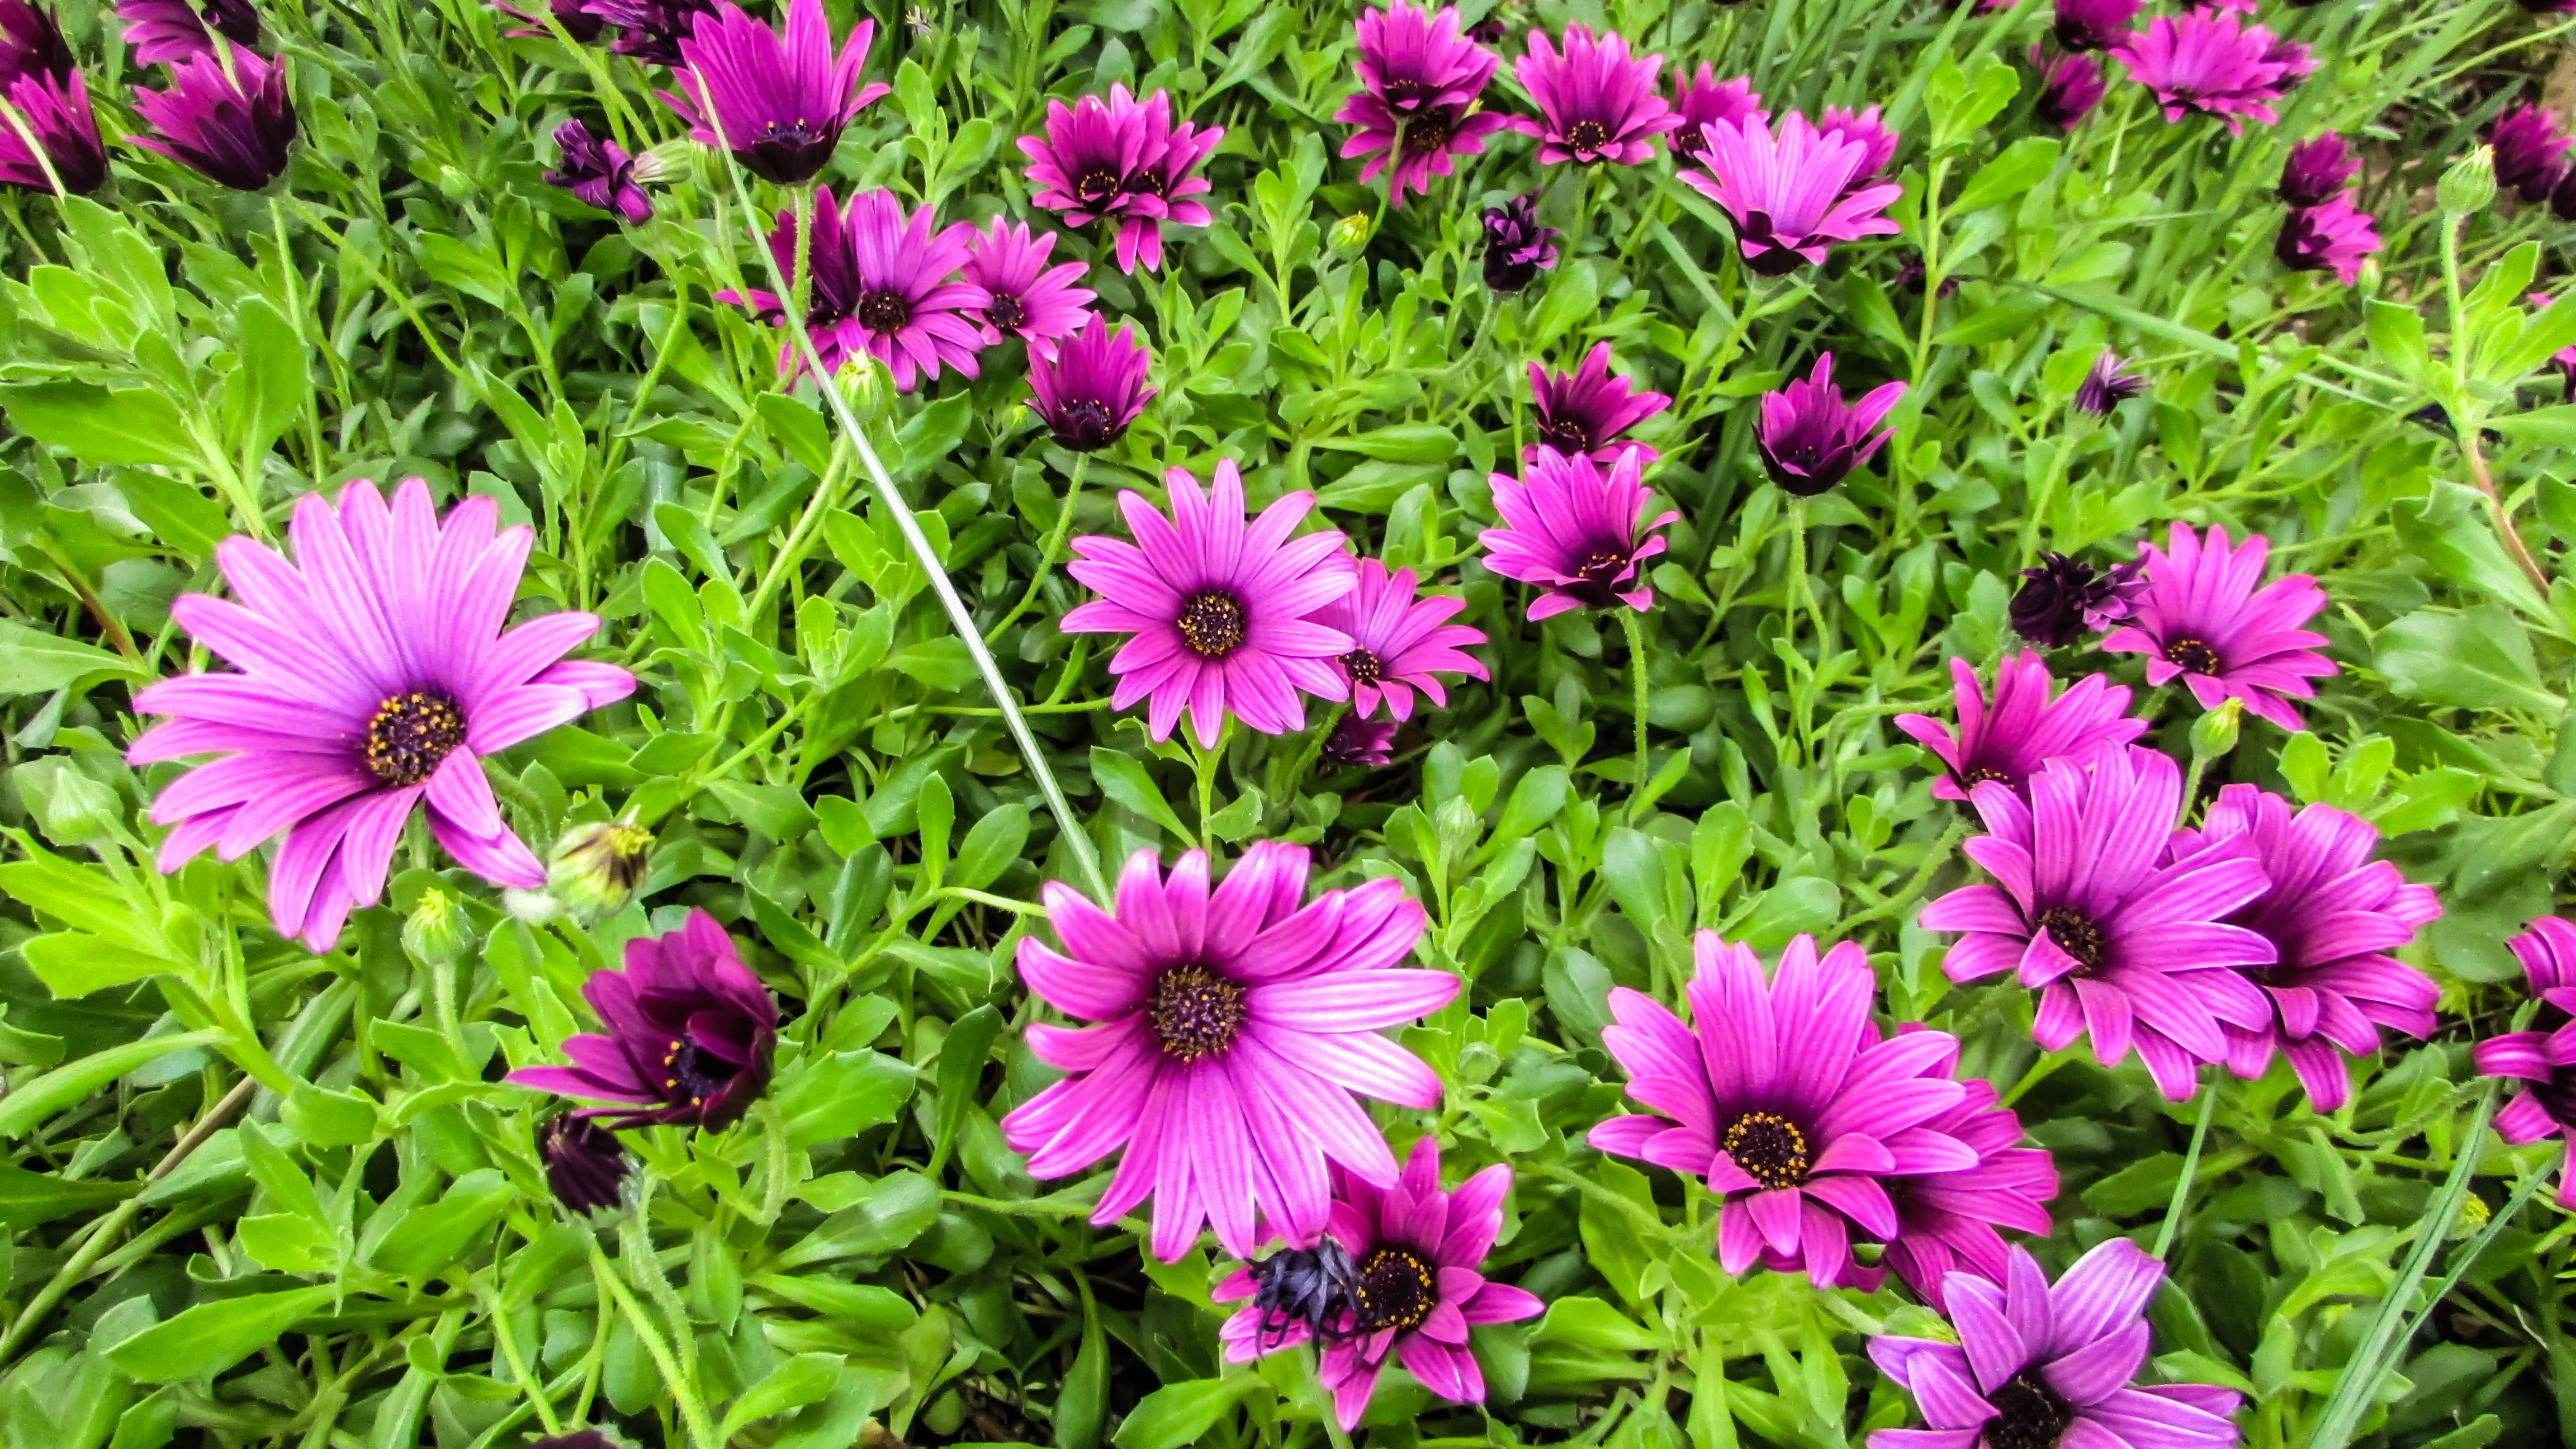
nature, blossom, plant, meadow, flower, purple, spring, botany, colorful, flora, wildflower, flowers, daisies, beautiful, cyprus, flowering plant, annual plant, land plant